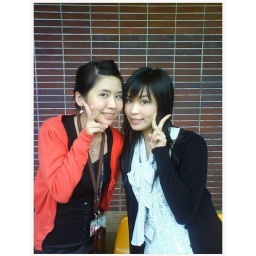
The gal in the right side in white shirt